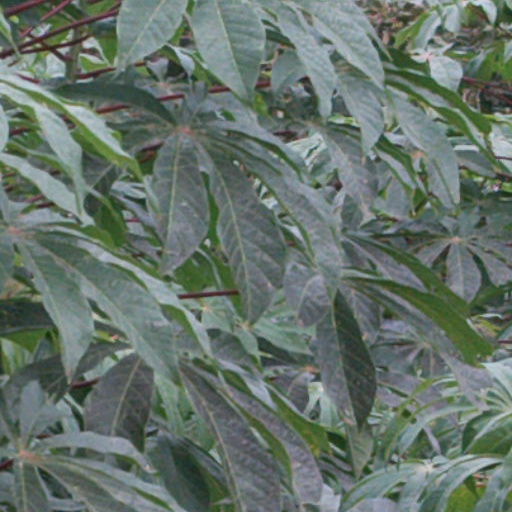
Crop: cassava